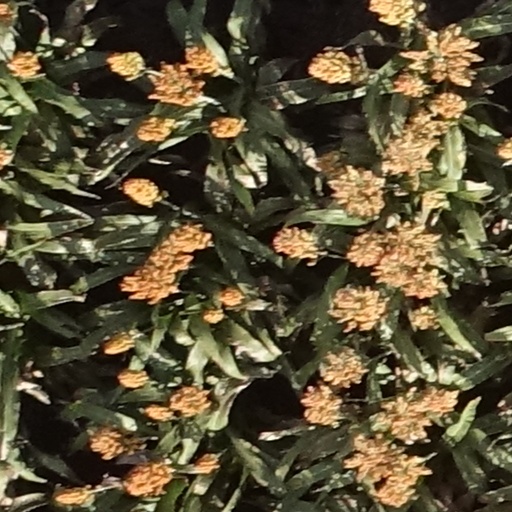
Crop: sorghum